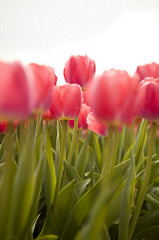
Flower: tulip